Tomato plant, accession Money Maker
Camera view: tilt-top (135 deg); turntable rotation: 300 degrees
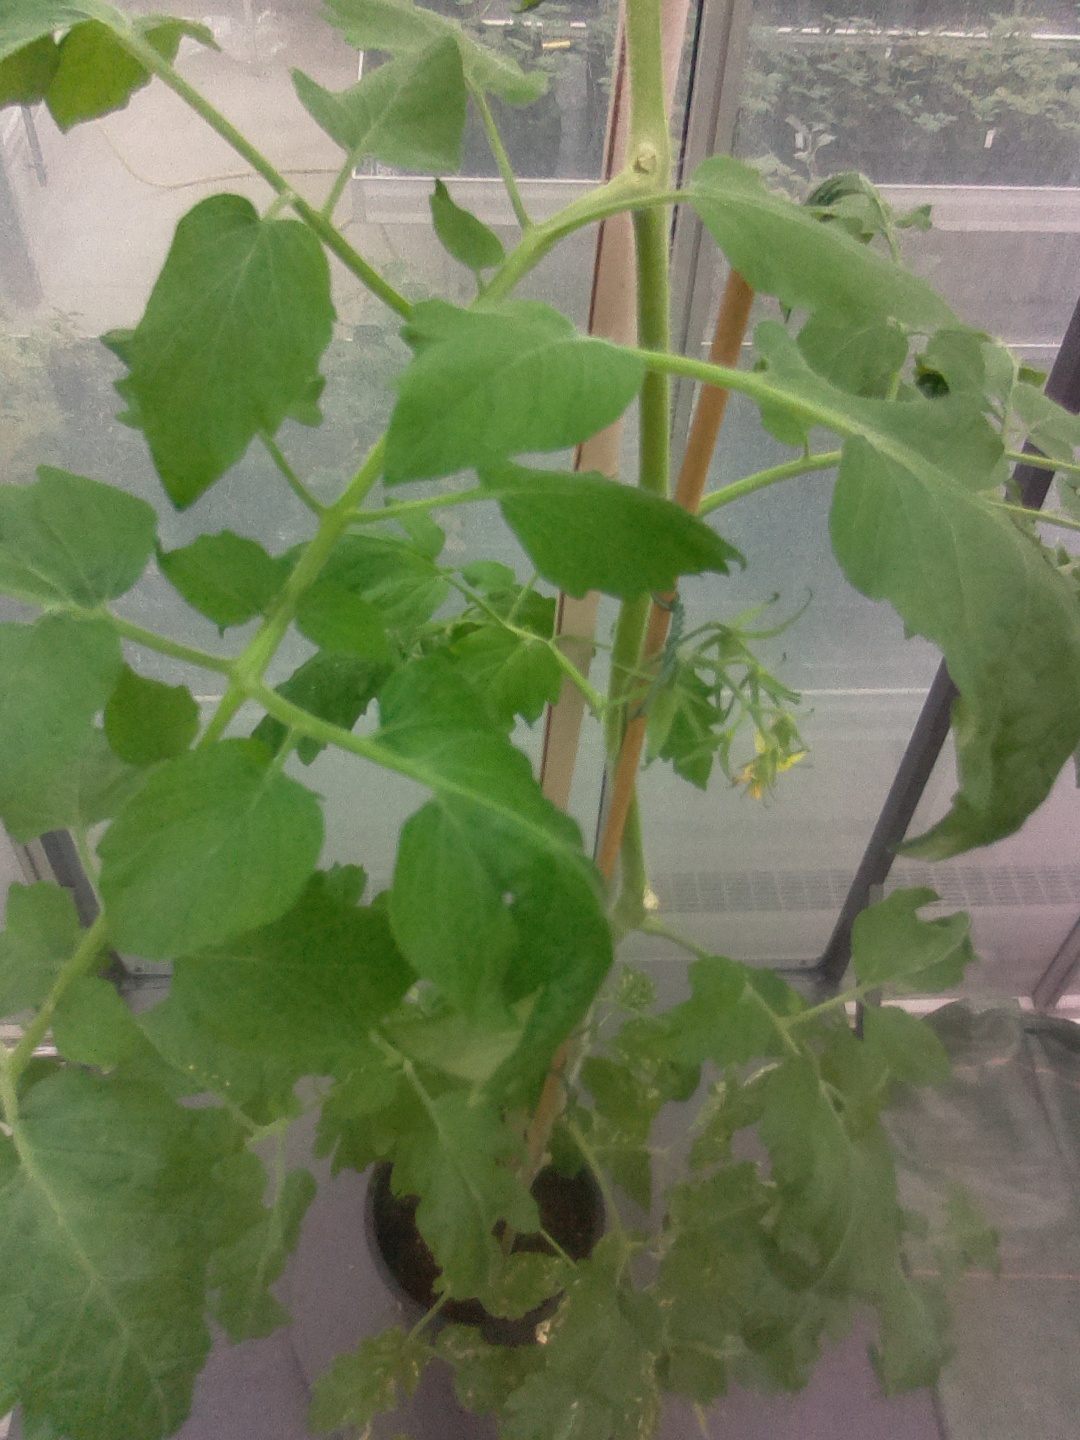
BBCH growth stage 70: Fruits at the main stem or branches visibles